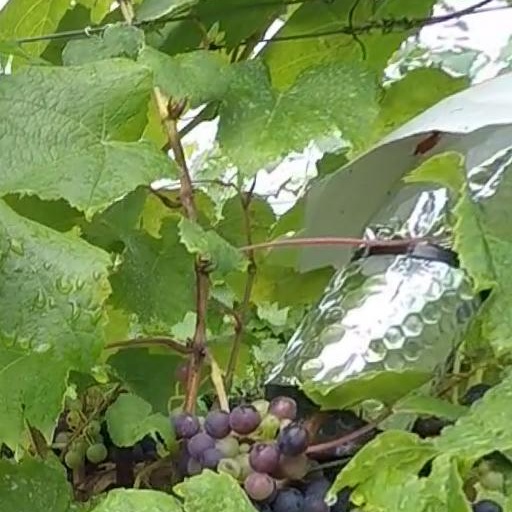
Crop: grape